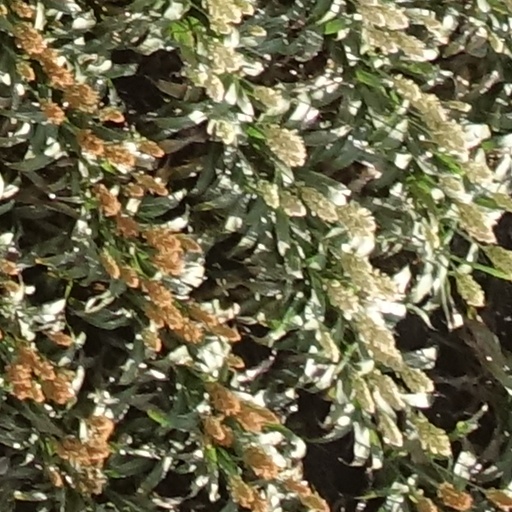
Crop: sorghum